New River (Belize)

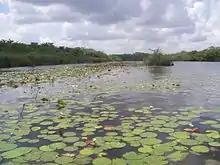
New River, Belize

The New River, also Río Nuevo, is a river in northern Belize. As the longest river that is entirely confined to Belize, it drains primarily the eastern part of the Orange Walk District during its north-northeasterly course and empties into the Chetumal Bay. The river also forms the New River Lagoon, the largest body of fresh water in Belize, just east of the Maya temples of Lamanai. The New River is a habitat for numerous types of fish and birds, as well as Morelet's crocodiles.